Arthur Deshaies

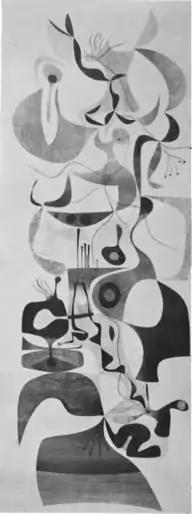
Arthur Deshaies, Chinese Carnival, stencil offset, about 1952

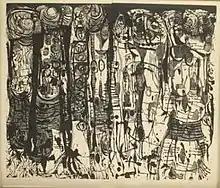
Arthur Deshaies, The Alchemist 2, wood engraving, about 1955, 20 x 23 3/4 inches

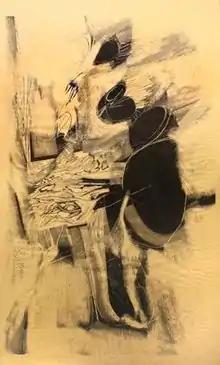
Arthur Deshaies, Cycle of a Large Sea: Night Sea Journey of Jan. 1962, relief from plaster print, 1962, 38 x 60 inches

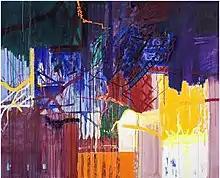
Arthur Deshaies, Untitled, acrylic, 2004, 72 x 58 3/4 inches

Late in life Deshaies told an interviewer that his interest in abstract art dated back to his youth. "Even as a child," he said, "I wasn't interested in drawing people or things. I was putting colors together and making designs." As noted above, his desire to make prints had an equally early start. Like his contemporaries among the abstract expressionists, Deshaies made exclusively non-geometric designs, mostly having natural objects as their subjects. In 1997, looking back on his early career, he said he was influenced by the work of two ground-breaking painters from Barcelona, Joan Miró and Antoni Tàpies, both of whom permitted unconscious impulses play a role in their creative work. After his death a curator described this aspect of Deshaies' prints, calling them "biomorphic, surrealist fantasies."